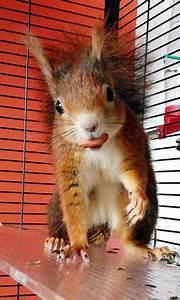
squirrel